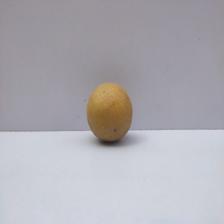
Size: Medium